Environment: real
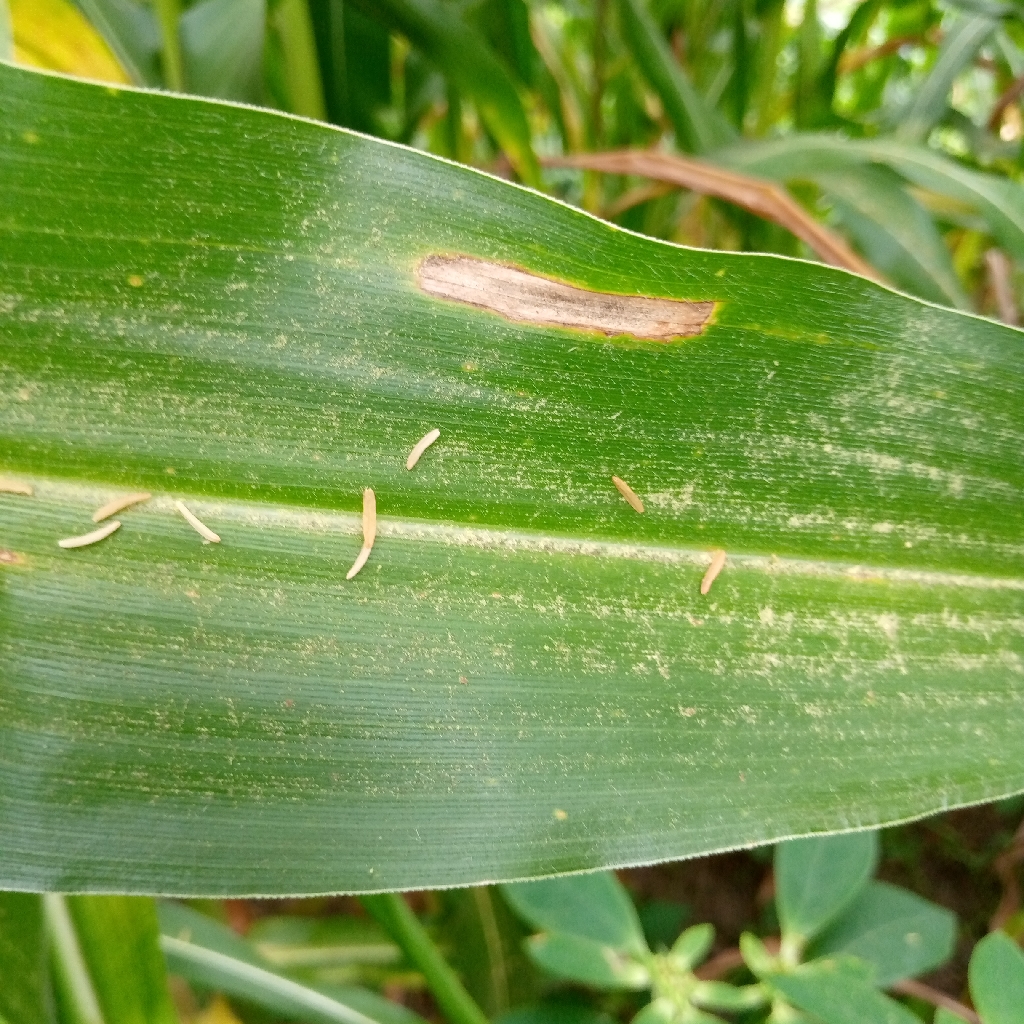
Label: northern_corn_leaf_blight